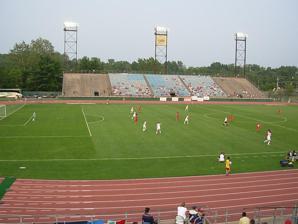
Building: Veterans Stadium (New Britain, Connecticut)
Country: United States of America
Year built: 1982
Veterans Stadium Location Willow Brook Park New Britain, Connecticut Owner New Britain, Connecticut Operator New Britain, Connecticut Capacity 8,448 Surface Grass Opened 1982 Tenants New Britain Golden Hurricanes (1982-Present) Connecticut Wolves ( USL ) (1993-2002) U.S. Open Cup (2001, 2007-2009) SoccerPlus Connecticut ( WPSL ) (2006-2008) CT United FC ( ASL ) (2015-2017) Connecticut Crushers ( NWFA ) Veterans Stadium (full name Veterans Memorial Stadium ) is a multi-purpose stadium in New Britain, Connecticut .  Opened in 1982, it is dedicated to the soldiers of the city who died in various U.S. wars, particularly Vietnam . The stadium now Houses CT United FC of the American Soccer League. The stadium is used mostly by New Britain High School , and some other area schools, for football and soccer games.  It also hosts the Connecticut Crushers of the National Women's Football Association .  The stadium was also home to the Connecticut Wolves team of the United Soccer Leagues before that team folded in 2002. The stadium is an 8-lane oval track around a regulation-size football field.  The track was dedicated to coach Irving S. Black in April 1992.  Seating is all in metal bleachers , with 7 sections of 27 rows each on either side of the field.  The estimated capacity is 12,448. In the summer of 2012, the middle seating on both sides was changed to better match the colors of New Britain High School , which are maroon and gold. Seating colors of Veterans Stadium, Sept. 2012 The stadium is owned by the City of New Britain, and is part of Willow Brook Park .  Also located in the complex are two baseball fields, New Britain Stadium and Beehive Field . Sports Soccer In the 1970s and 1980s, it hosted four United States men's national soccer team matches.  It most famously hosted the Lamar Hunt U.S. Open Cup semifinals game between the Carolina Railhawks and the New England Revolution on September 4, 2007, in which New England won 2–1 to advance to the finals, where they eventually defeated FC Dallas for the Dewar Cup .  New England would return to Veterans Stadium on July 1, 2008, to defeat the Richmond Kickers 3–0 in the 3rd round of the 2008 U.S. Open Cup . New England would return again on July 8, 2008, to play Crystal Palace Baltimore in the quarterfinal round.  After 90 minutes of play and a half-hour of overtime, with the score 1-1, New England midfielder Mauricio Castro scored the Rev's 5th penalty kick out of five, winning the game on penalty kick on a score of 5–3. The New England Revolution were 3-1-0 at Veterans Stadium after their 2-1 Open Cup loss to Harrisburg City Islanders on June 30, 2009. The WPS Boston Breakers played a home match in Veterans Stadium against the Atlanta Beat in 2010. Notable matches Date Teams Match Type Attendance Notes August 12, 1973 United States 1-0 Poland International Friendly 10,000 July 13, 1988 United States 0-2 Poland International Friendly 10,213 June 17, 1989 United States 2-1 Guatemala 1990 FIFA World Cup Qualification 10,516 August 30, 1991 United States 0-1 Norway International Friendly 5,563 August 16, 1992 United States 2-4 Norway International Friendly 1,547 August 6, 1994 China 3-2 Germany International Friendly - July 30, 1995 United States 9-0 Chinese Taipei 1995 US Cup 3,782 May 15, 1996 China 5-0 Canada 1996 US Cup - May 26, 1996 United States 2-1 Scotland International Friendly 8,526 May 31, 1997 United States 4-0 Canada 1997 US Cup 6,562 June 26, 2001 Connecticut Wolves 3–2 Tampa Bay Mutiny 2001 U.S. Open Cup Second Round 4,362 September 4, 2007 New England Revolution 1–0 Carolina Railhawks 2007 U.S. Open Cup Semifinal 4,203 July 1, 2008 New England Revolution 3–0 Richmond Kickers 2008 U.S. Open Cup Third Round 3,950 June 30, 2009 New England Revolution 1–2 Harrisburg City Islanders 2009 U.S. Open Cup Third Round 3,100 May 29, 2010 Turkey 2-0 Northern Ireland International Friendly 4,000 August 21, 2010 Boston Breakers 2–3 Atlanta Beat Women's Professional Soccer 4,071 References